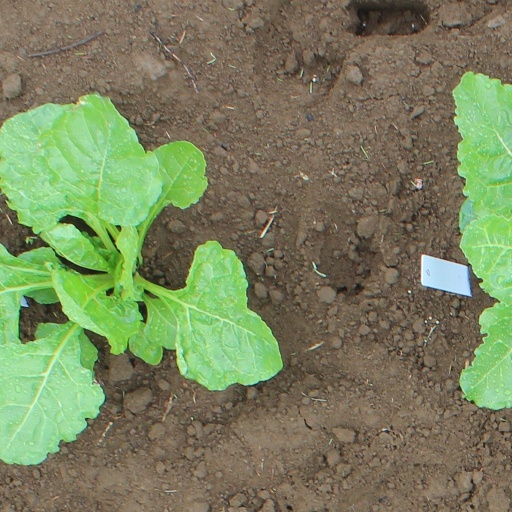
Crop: sugar beet